Hiram Wesley Evans

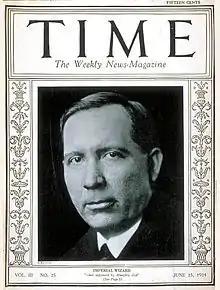
Evans on the cover of "Time", June 23, 1924

As the leader of the Klan, Evans advanced a form of nativist, white supremacy that cast Protestantism as a fundamental part of American patriotism. To Evans, whiteness and Protestantism were equally valued and sometimes conflated: he said the Klan supported the "uncontaminated growth of Anglo-Saxon civilization". He maintained the belief that white Protestants had the exclusive right to govern the US because they were the descendants of the early colonists, whom he described as fleeing Europe for the US to escape its societal bounds. He admitted that many Klan members were of rural, uneducated backgrounds but argued that power should be given to "the common people of America." In a pamphlet entitled "Ideals of the Ku Klux Klan", Evans described the Klan as follows: